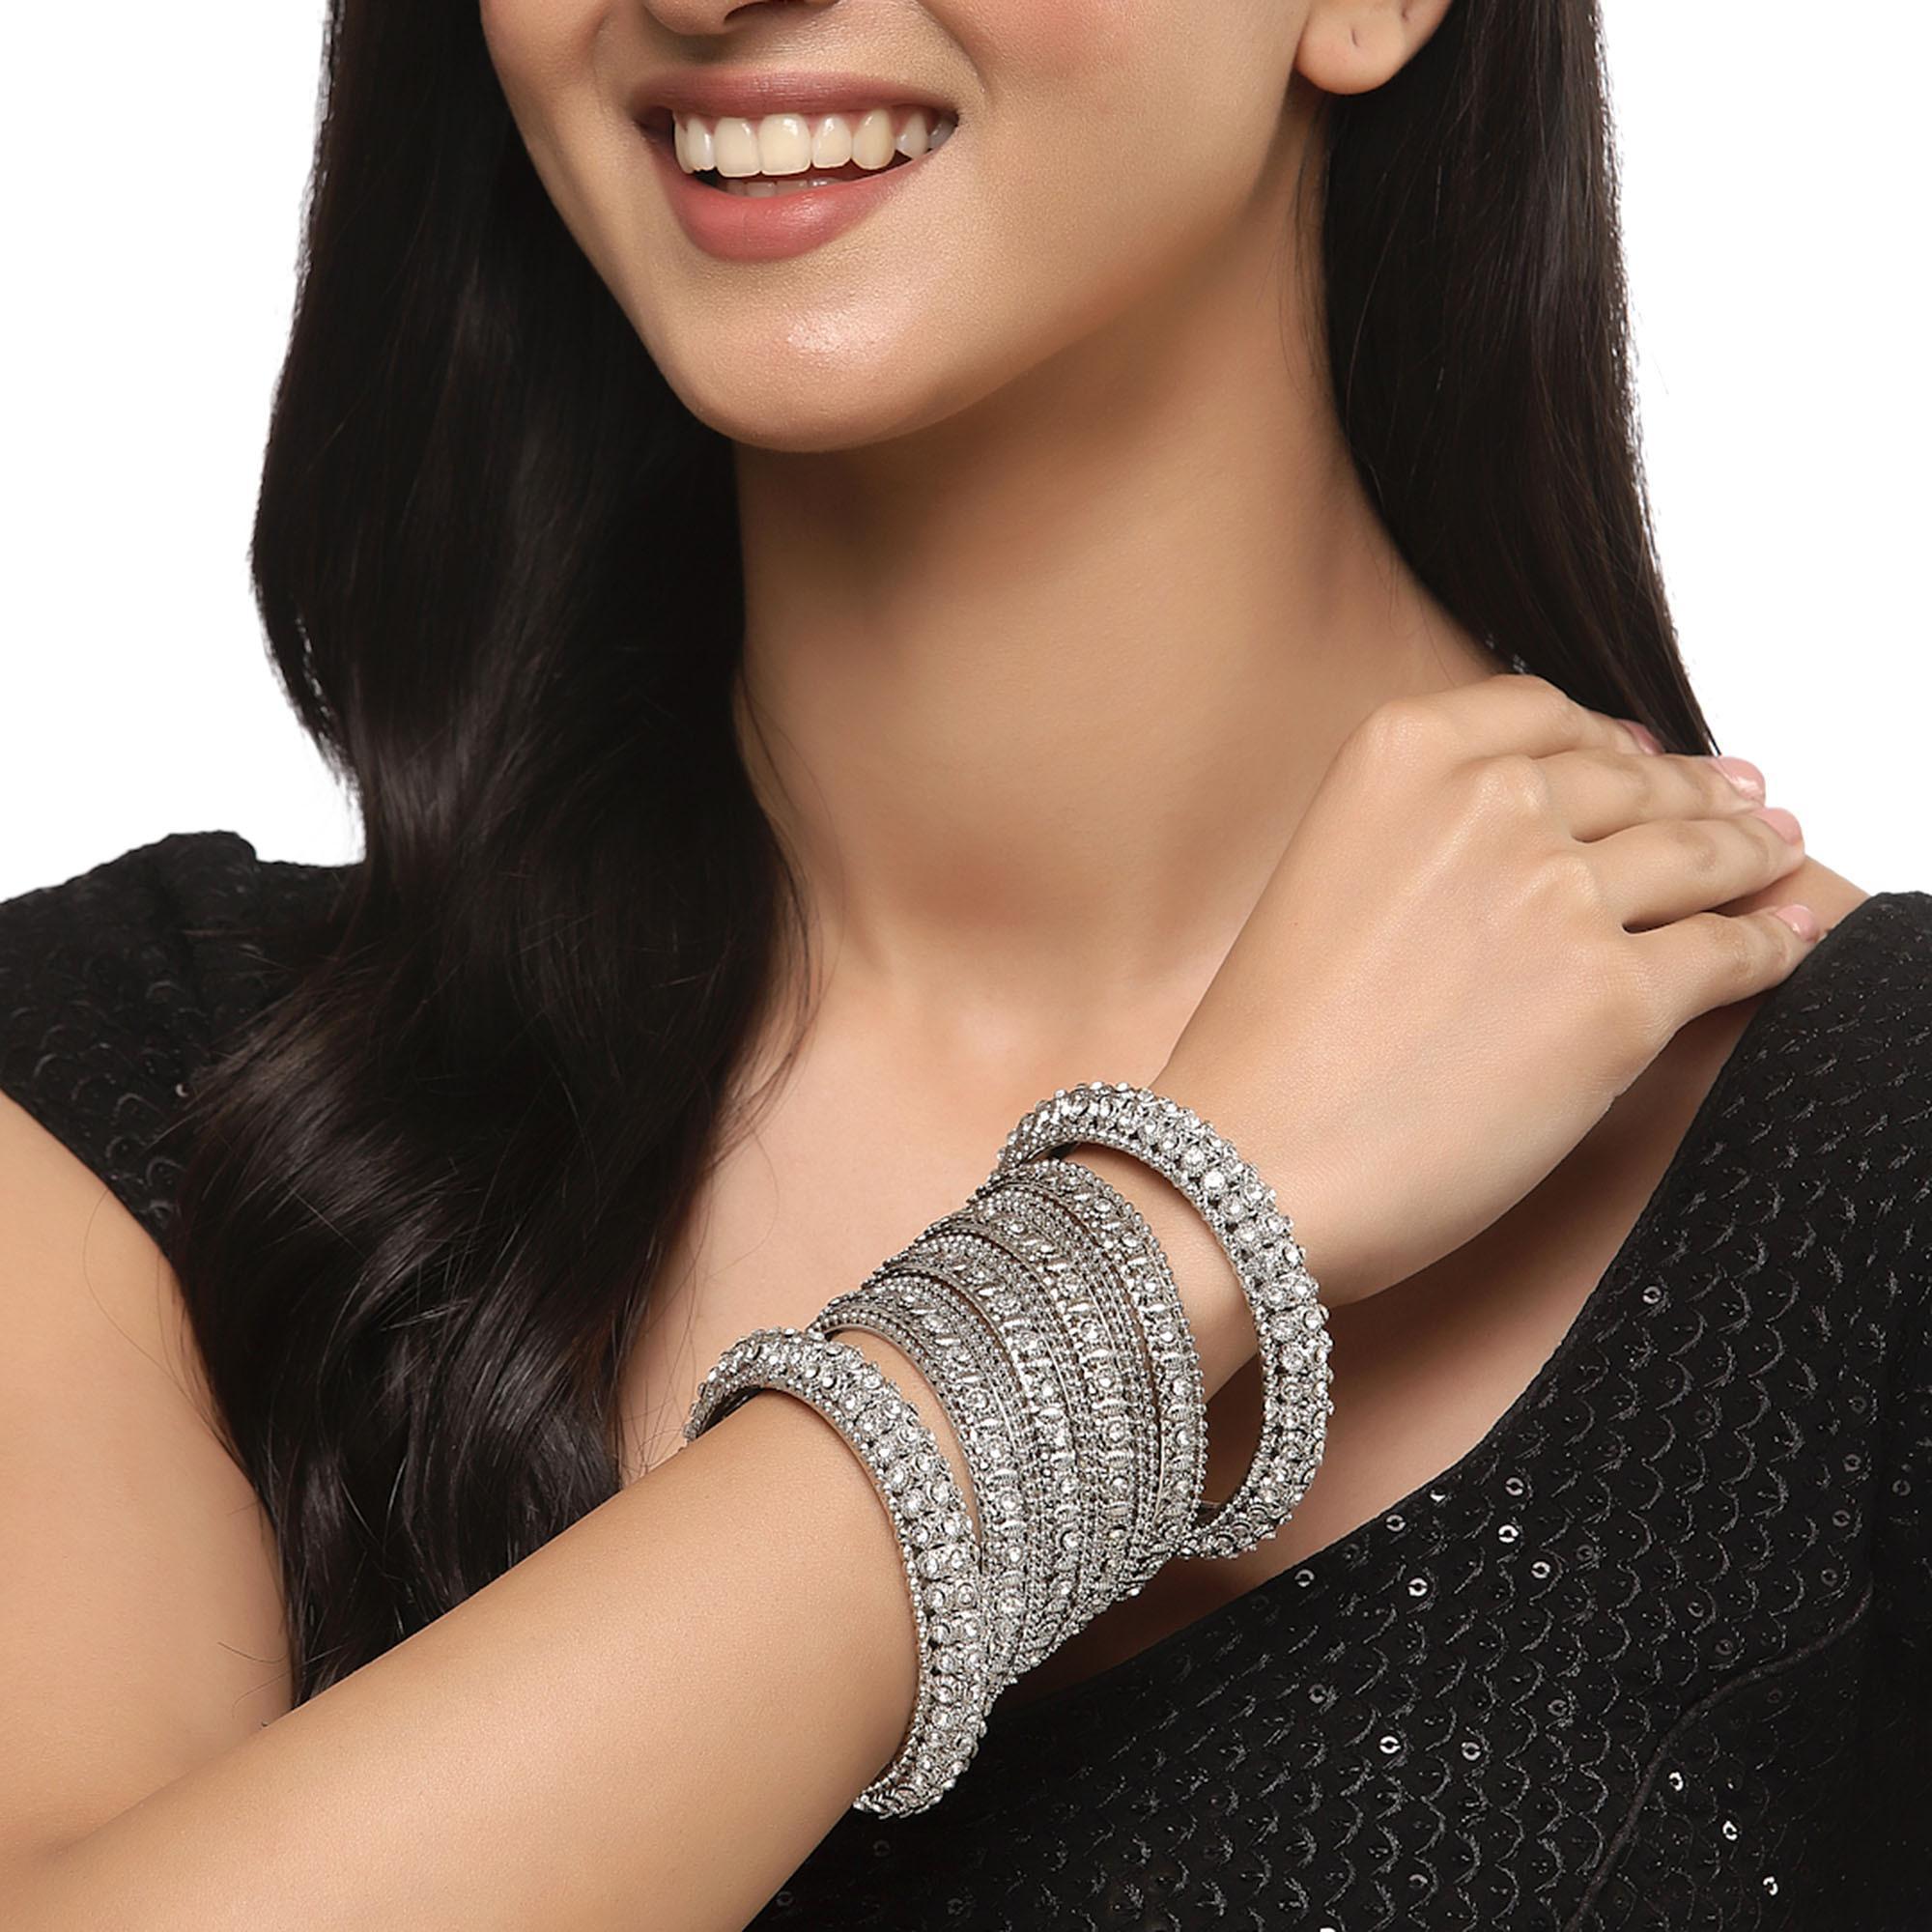
Zeneme Silver-Plated Oxidised White Artificial Stones Studded Bangles Jewellery Set For Girls And Women (Set Of 6)
Type: Bangles
Brand: Zeneme
Price: Rs. 289
 Stylish party wear bangles - zeneme fashion jewellery presents these stylish bangles which are suitable for all occasions office wear, wedding and party wear. The colour complements all outfits and may be worn as a statement piece to any occasion. The designer artificial jewellery at zeneme is available in various designs and patterns like floral design, heart shape design, dancing peacock, crystal design and many more. The imitation designer jewellery that will go with your outfit and style up your fashion statement with variable designs and patterns to give you charming and elegant look is available at zeneme. Zeneme has huge collection of designer imitation jewellery like american diamond jewellery collection, gold plated jewellery collection, temple jewellery collection, valentine collection, jewellery combos and many more.
Features: What you get - set of 6 oxidised silver-plated bangles has white artificial stones studded, secured with slip-on closure. ,Luxury gifting idea - give a meaningful and luxurious gift with zeneme jewellery. A favourite gift choice, each zeneme jewellery for women comes with a signature gift box,Material craftsmanship - finest quality stones and environmentally friendly nonprecious metals are used for making the jewelry set. It is safe for wearing for long hours.,Jewellery care - keep the jewellery away from direct heat, water, perfumes, deodorants and other strong chemicals as they may react with the metal or plating.,Nickel free and lead free as per international standards that makes it very skin friendly. The plating is non-allergic and safe for all environments.,Dimensions - bangle size 2.4 - diameter - 5.715 cm, circumference - 17.9324 cm bangle size 2.6 - diameter - 6.0325 cm, circumference - 18.9484 cm bangle size 2.8 - diameter - 6.35 cm, circumference - 19.939 cm
Included: Set Of 6 X Artificial Stones Studded Bangles Jewellery Set